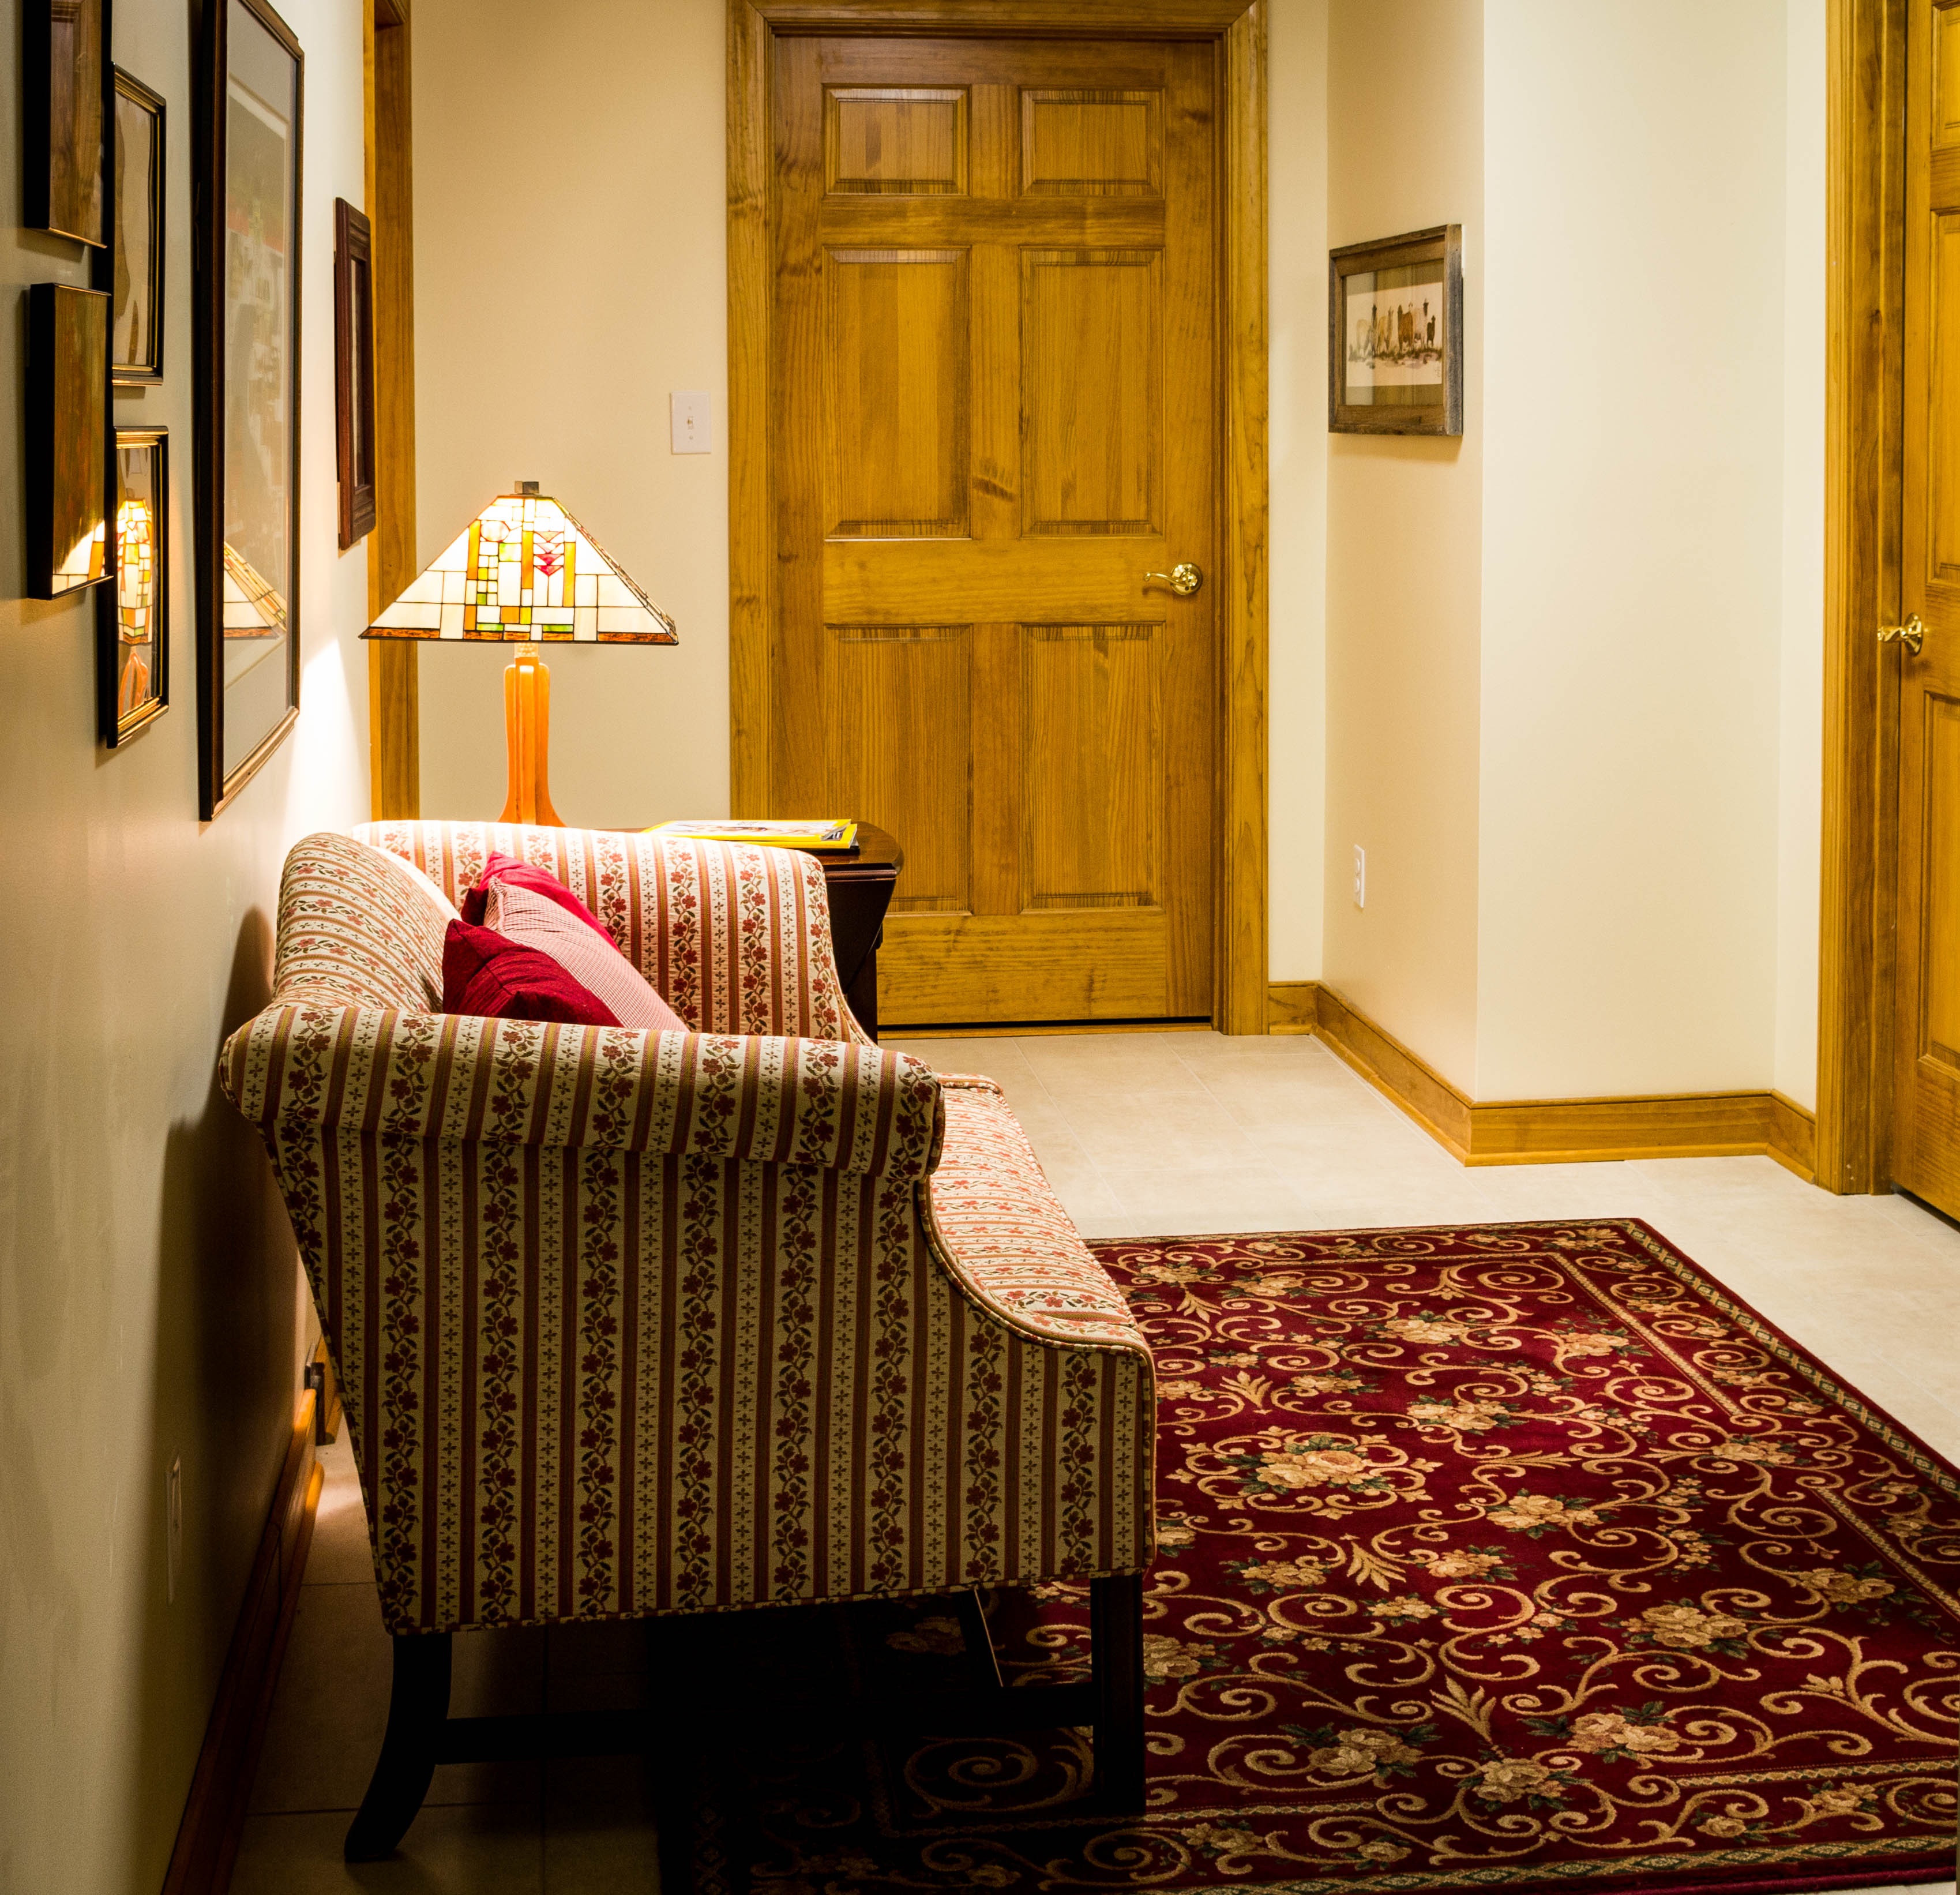
wood, house, floor, home, hall, cottage, property, living room, furniture, room, sofa, bedroom, apartment, interior design, design, hardwood, passageway, hallway, corridor, estate, suite, flooring, wood flooring